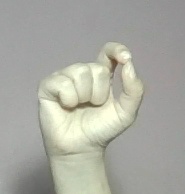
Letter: fa